Heo Young-saeng

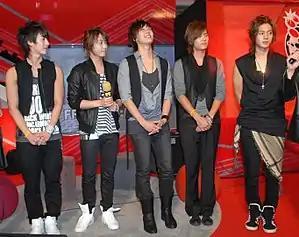
SS501 at "My Style My MTV" on stage (2008)

Having built their foundation as artists in Japan and Korea, SS501 continued to release singles and albums in both Korea and Japan, such as "Deja Vu" in Korea and "Lucky Days" in Japan, both released in 2008. However, they stopped their activities as a group for a period of time as Park Jung-Min and Kim Hyun-Joong were given solo projects for the "Grease musical" and the "Boys Over Flowers series", respectively. Nevertheless, the three remaining members, with Heo as lead singer, continued to tour, dubbed as the SS501 Project Group. They released a project album named "U R Man" in November 2008, with the high-tempo dance title track "UR Man". They also contributed to the "Boys Over Flowers" soundtrack with "내 머리가 나빠서" (Because I'm Stupid), and appeared as a cameo in episode four, performing their track, "U R Man". The track won "Song of the Month" for February at the "32nd Cyworld Digital Music Awards" on March 28, 2009. as well as the Best OST of the year during the 2009 Mnet Asian Music Awards.